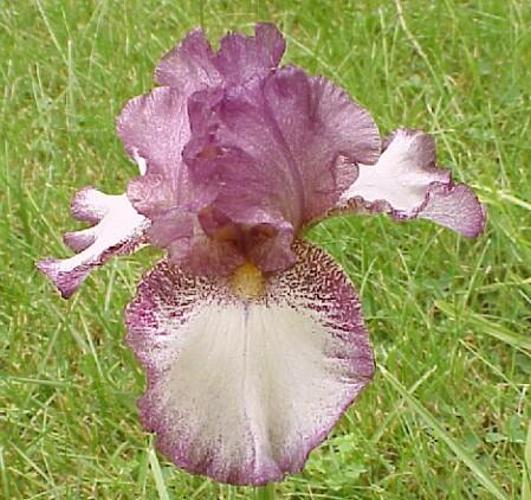
Label: bearded iris